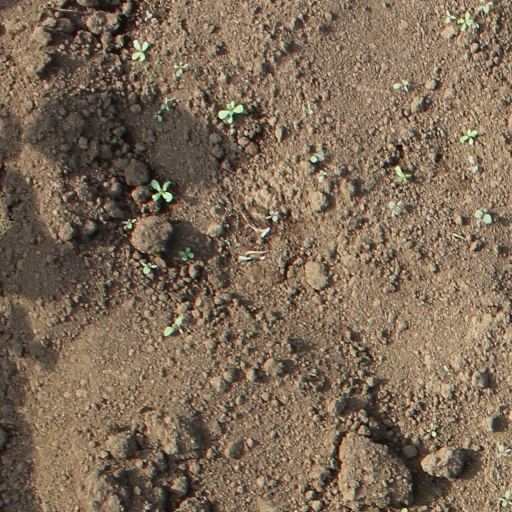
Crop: soybean